Detroit–Superior Bridge

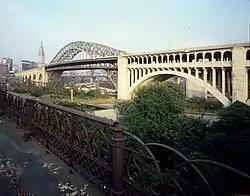
The Detroit-Superior Bridge in 1978

The Detroit–Superior Bridge or Detroit–Superior High Level Bridge (officially known as the Veterans Memorial Bridge) is a through arch bridge over the Cuyahoga River in Cleveland, Ohio. The bridge links Detroit Avenue on Cleveland's west side and Superior Avenue on Cleveland's east side, terminating west of Public Square. Construction by the King Bridge Company began in 1914 and completed in 1918, at a cost of $5.4 million. It was the first fixed high level bridge in Cleveland, and the third high-level bridge above the Cuyahoga (the first was the Old Superior Viaduct and the second the Central Viaduct, also built by the King Company). At the time of its completion, the bridge was the largest steel and concrete reinforced bridge in the world.